ASD Viareggio Calcio

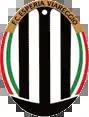
logo of now defunct F.C. Esperia Viareggio

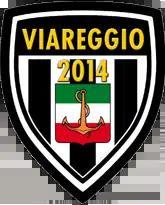
logo of now defunct Viareggio 2014

The club's main colors are white and black, serving as inspiration for the club's nickname, "[Le] Zebre", which stands for "The Zebras."